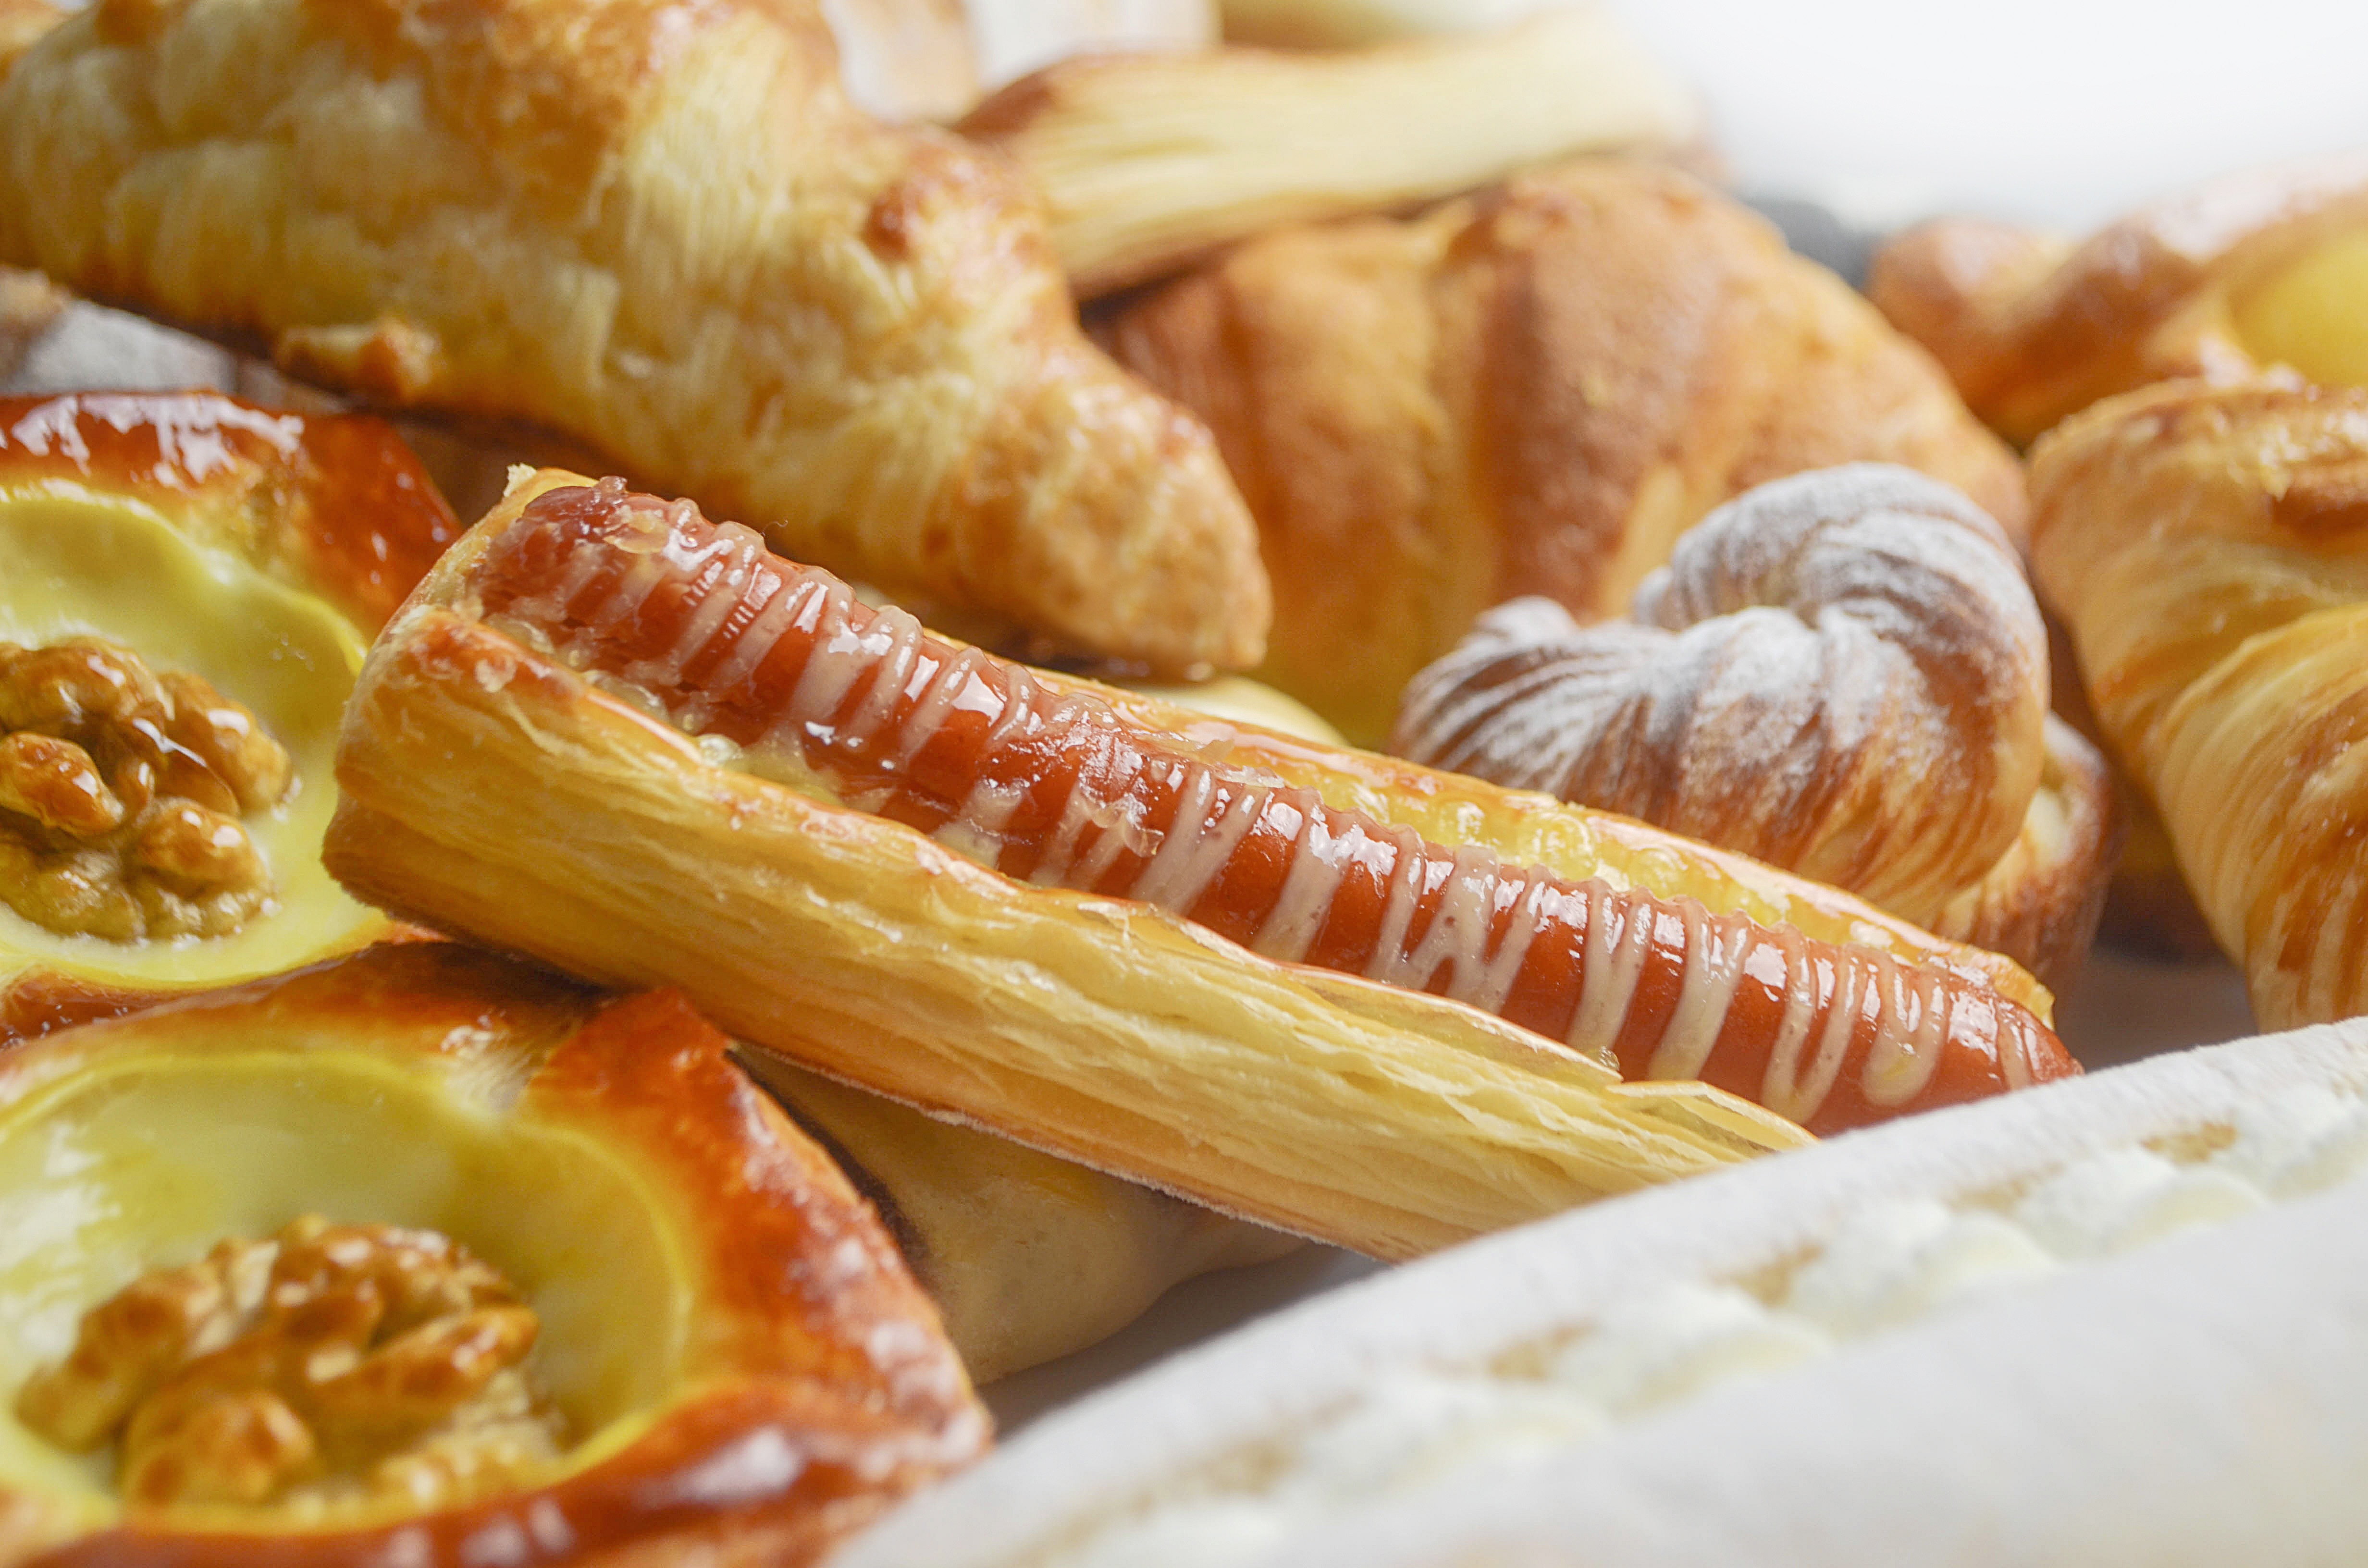
dish, meal, food, breakfast, baking, dessert, cuisine, bread, pastry, hot dog, baked goods, west point, danish pastry, snack food, viennoiserie